The Hexagon

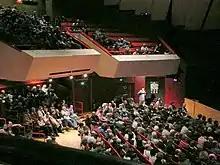
Inside the theatre

Originally, the Hexagon used an electronically assisted reverberation system; this has now been removed. In a review of the system, one author wrote that the system "seemed inaudible